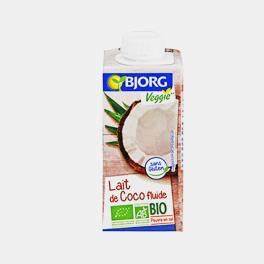
Waste category: cardboard